Cochin International Airport

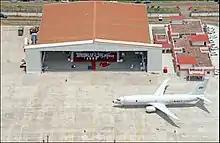
Naval Air Enclave at the airport

The Indian Navy has set up a Naval Aircraft Enclave at Cochin International Airport Ltd. (CIAL). The Naval Aircraft Enclave comprises a hangar for bigger aircraft of the Navy, an administrative office, a disbursal center, an apron capable of holding two Boeing-type aircraft (P-8I long-range maritime reconnaissance aircraft) and a taxi track. The Naval Aircraft Enclave at Cochin airport is the second such facility of the Navy attached to an international airport, after Mumbai. It is the first public-private participation model airport to hand over land to the Navy for such a facility.